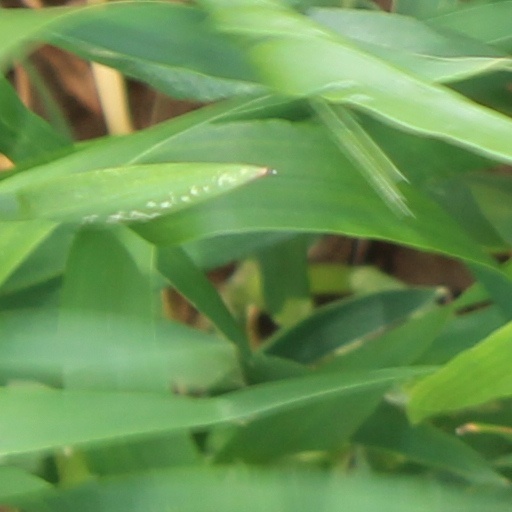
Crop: wheat